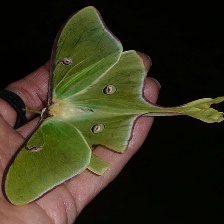
Species: LUNA MOTH